Karan Dewan

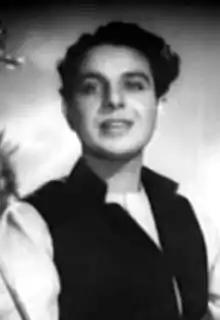
Karan Diwan in Rattan 1944 film.

Karan Dewan (born Dewan Karan Chopra; 6 November 1917 – 2 August 1979) was an Indian cinema actor in Hindi films. He worked in over seventy films from 1939 to 1979. He started as a journalist while still in college, editing a film-based magazine in Urdu. His brother was the film producer and director Jaimani Dewan.